Question: What is the net made of?
Tambaya: Da me akai ragar?
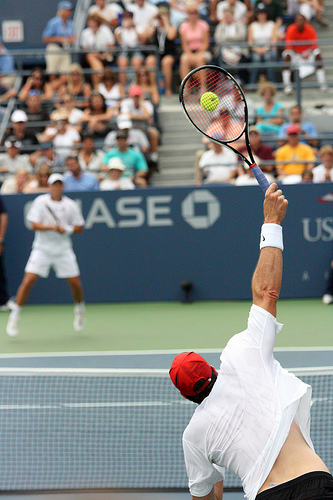
Answer: String.
Amsa: String.